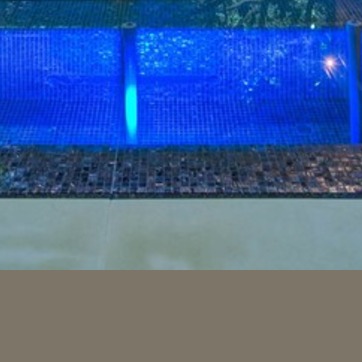
Material: tile